TMEM82

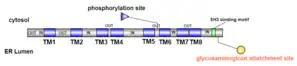
Human TMEM82 Schematic Diagram with some predicted PTMs

Predicted interaction partners include APOA2 and CYP4F2. TMEM82 has been found to coexpress with proteins involved in lipids, hormones, and xenobiotic and alcohol metabolic pathways; as such, it is hypothesized to function in metabolism.